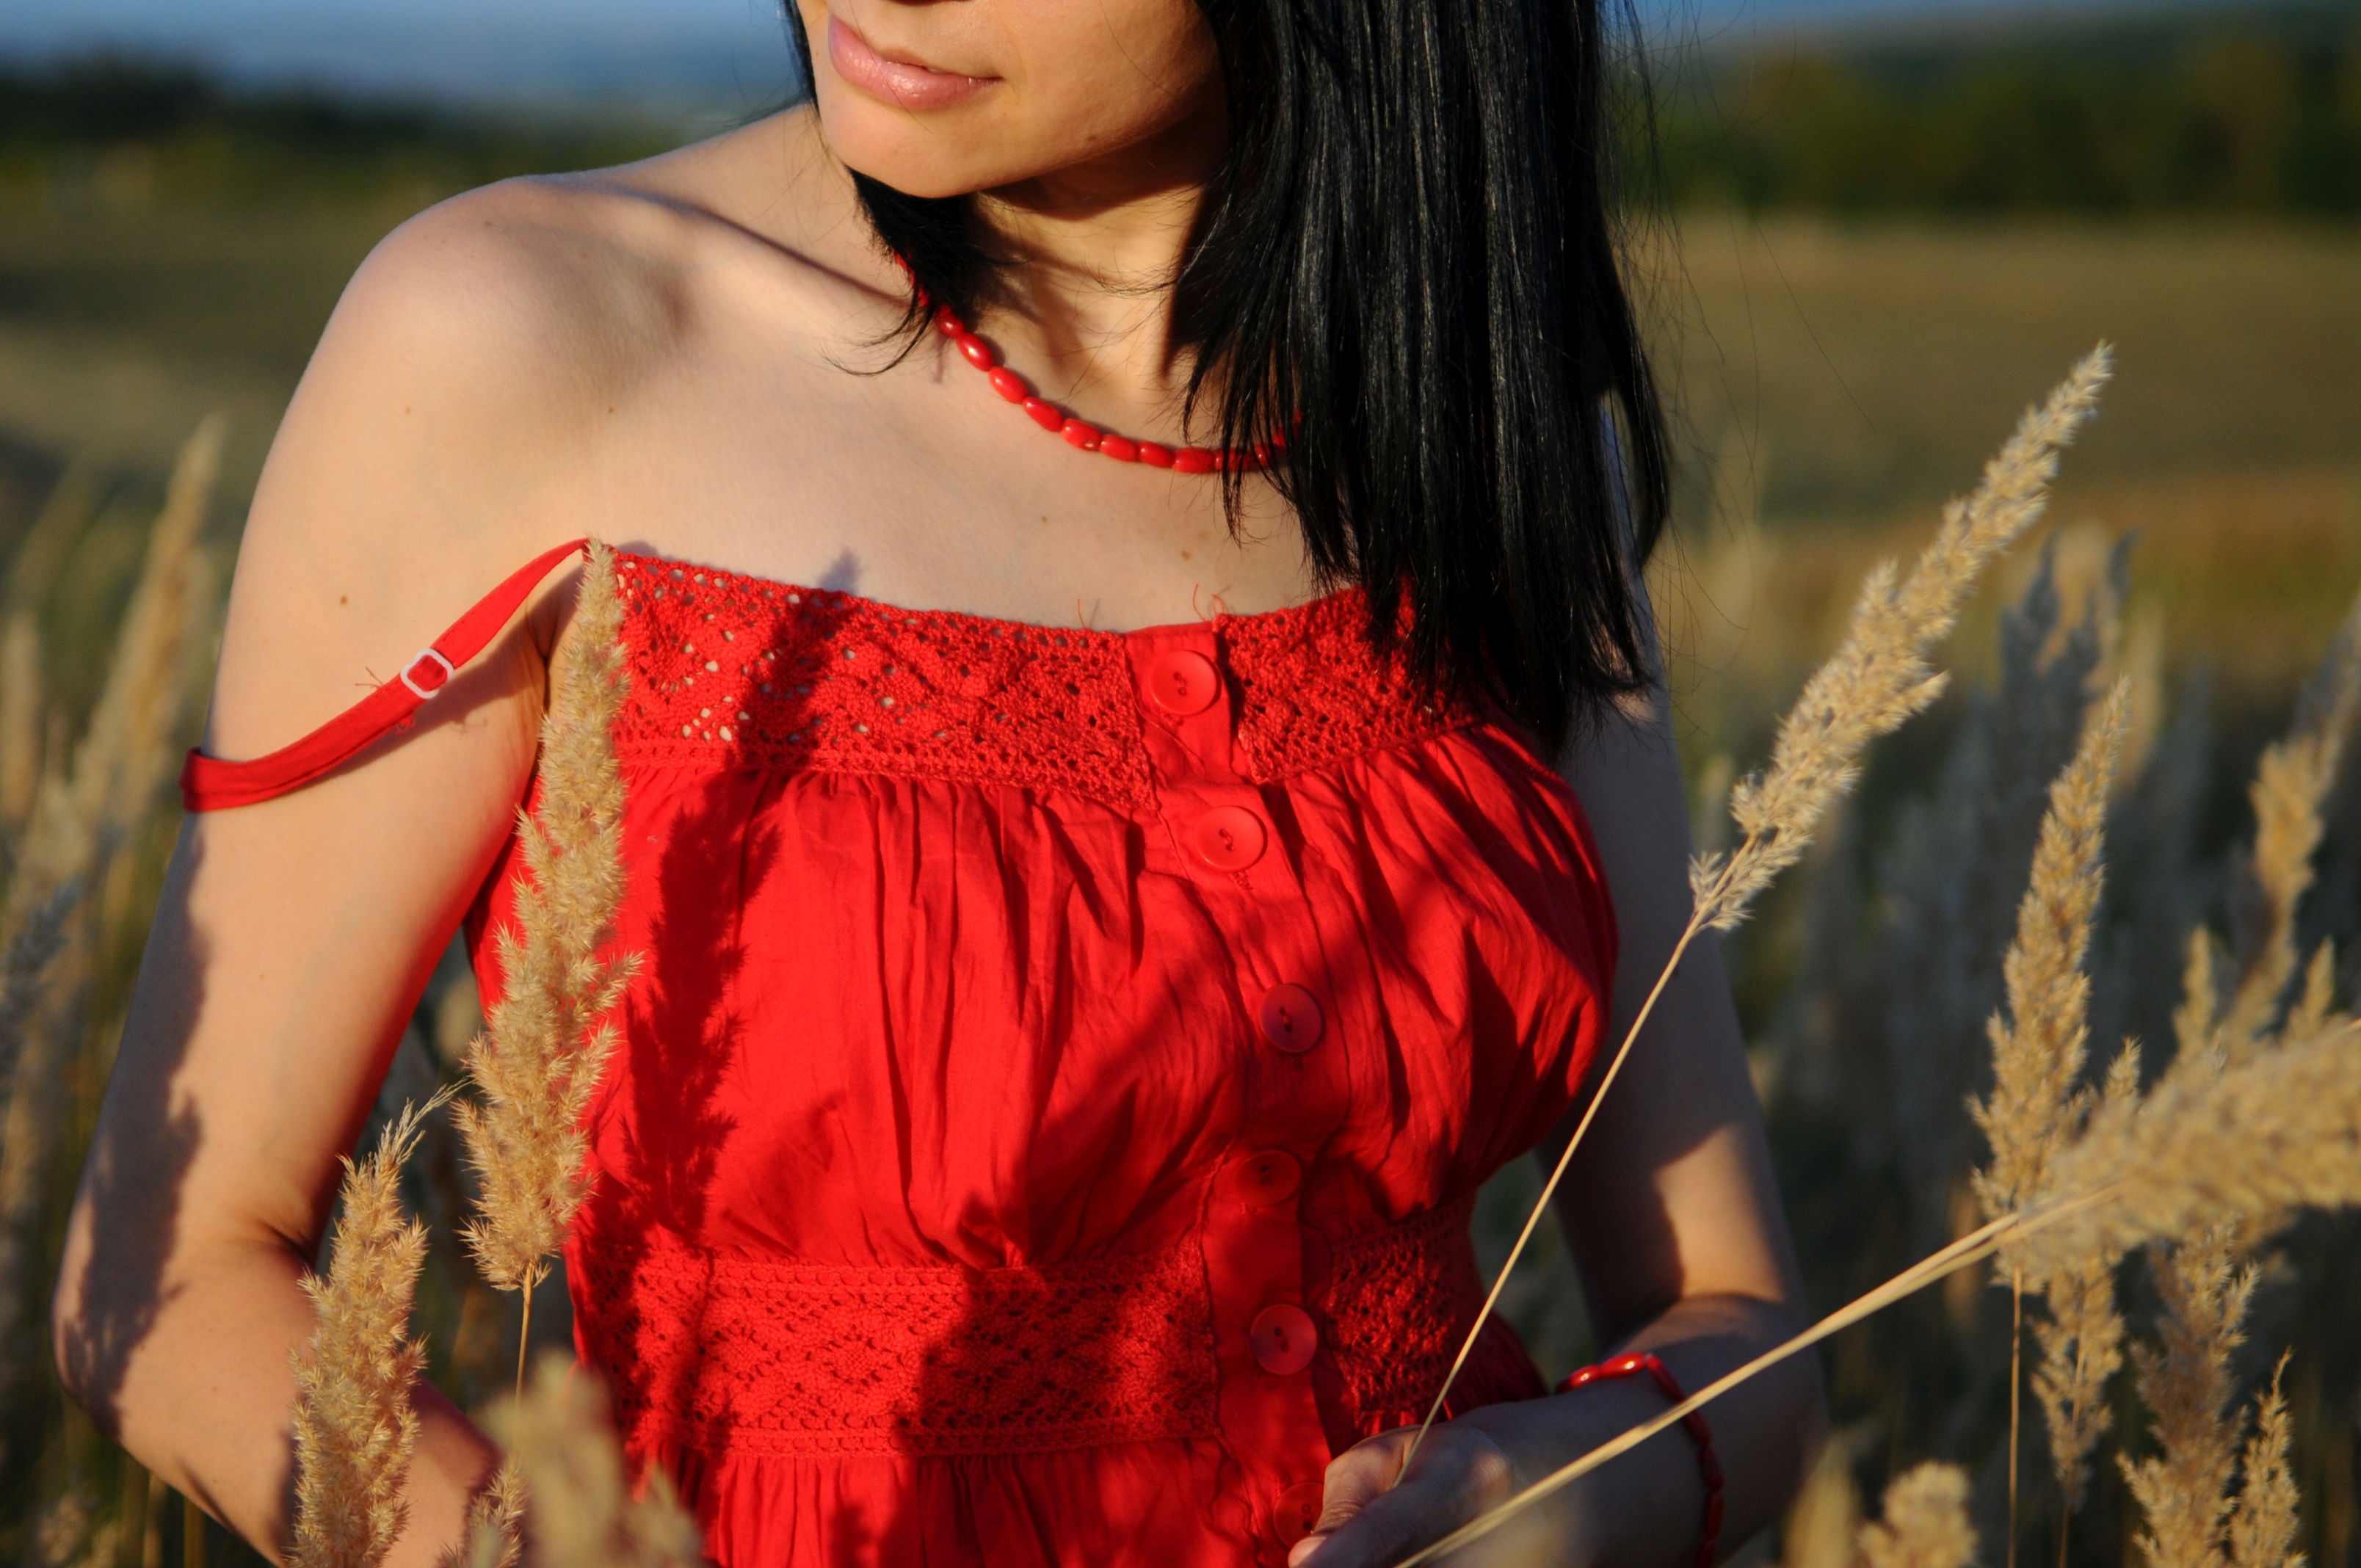
nature, girl, woman, field, female, model, young, lady, shoulder, long hair, black hair, cool image, neck, cool photo, abdomen, photo shoot, red dress, brown hair